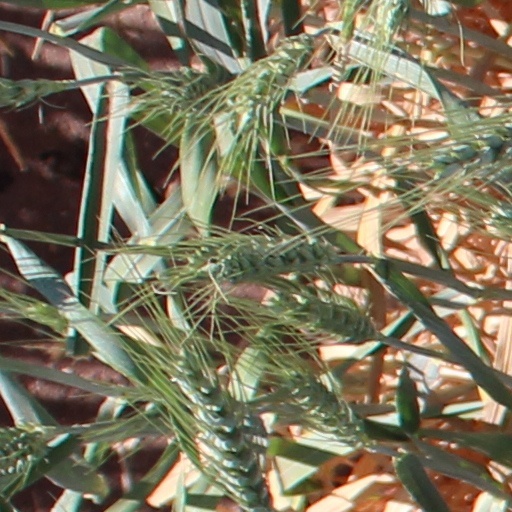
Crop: wheat